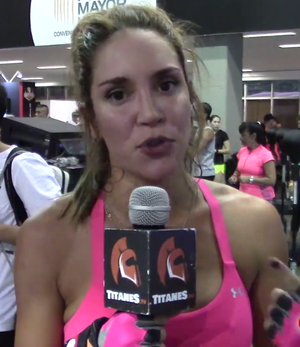
Valentina Lizcano, est une actrice et présentatrice colombienne.